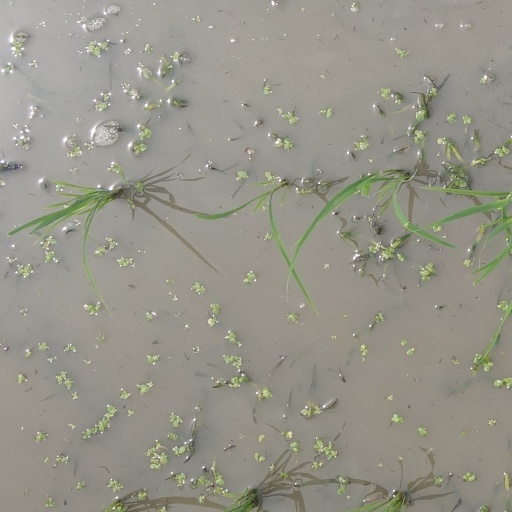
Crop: rice